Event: Ecuador Earthquake
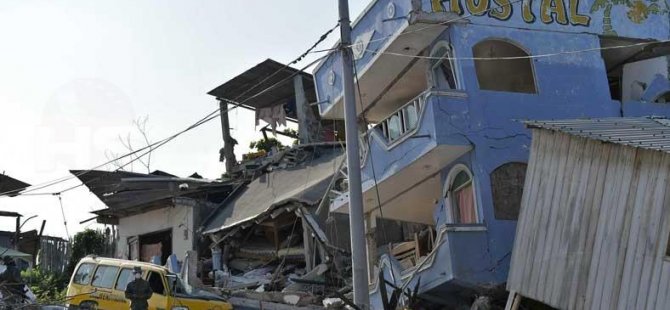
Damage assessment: damage